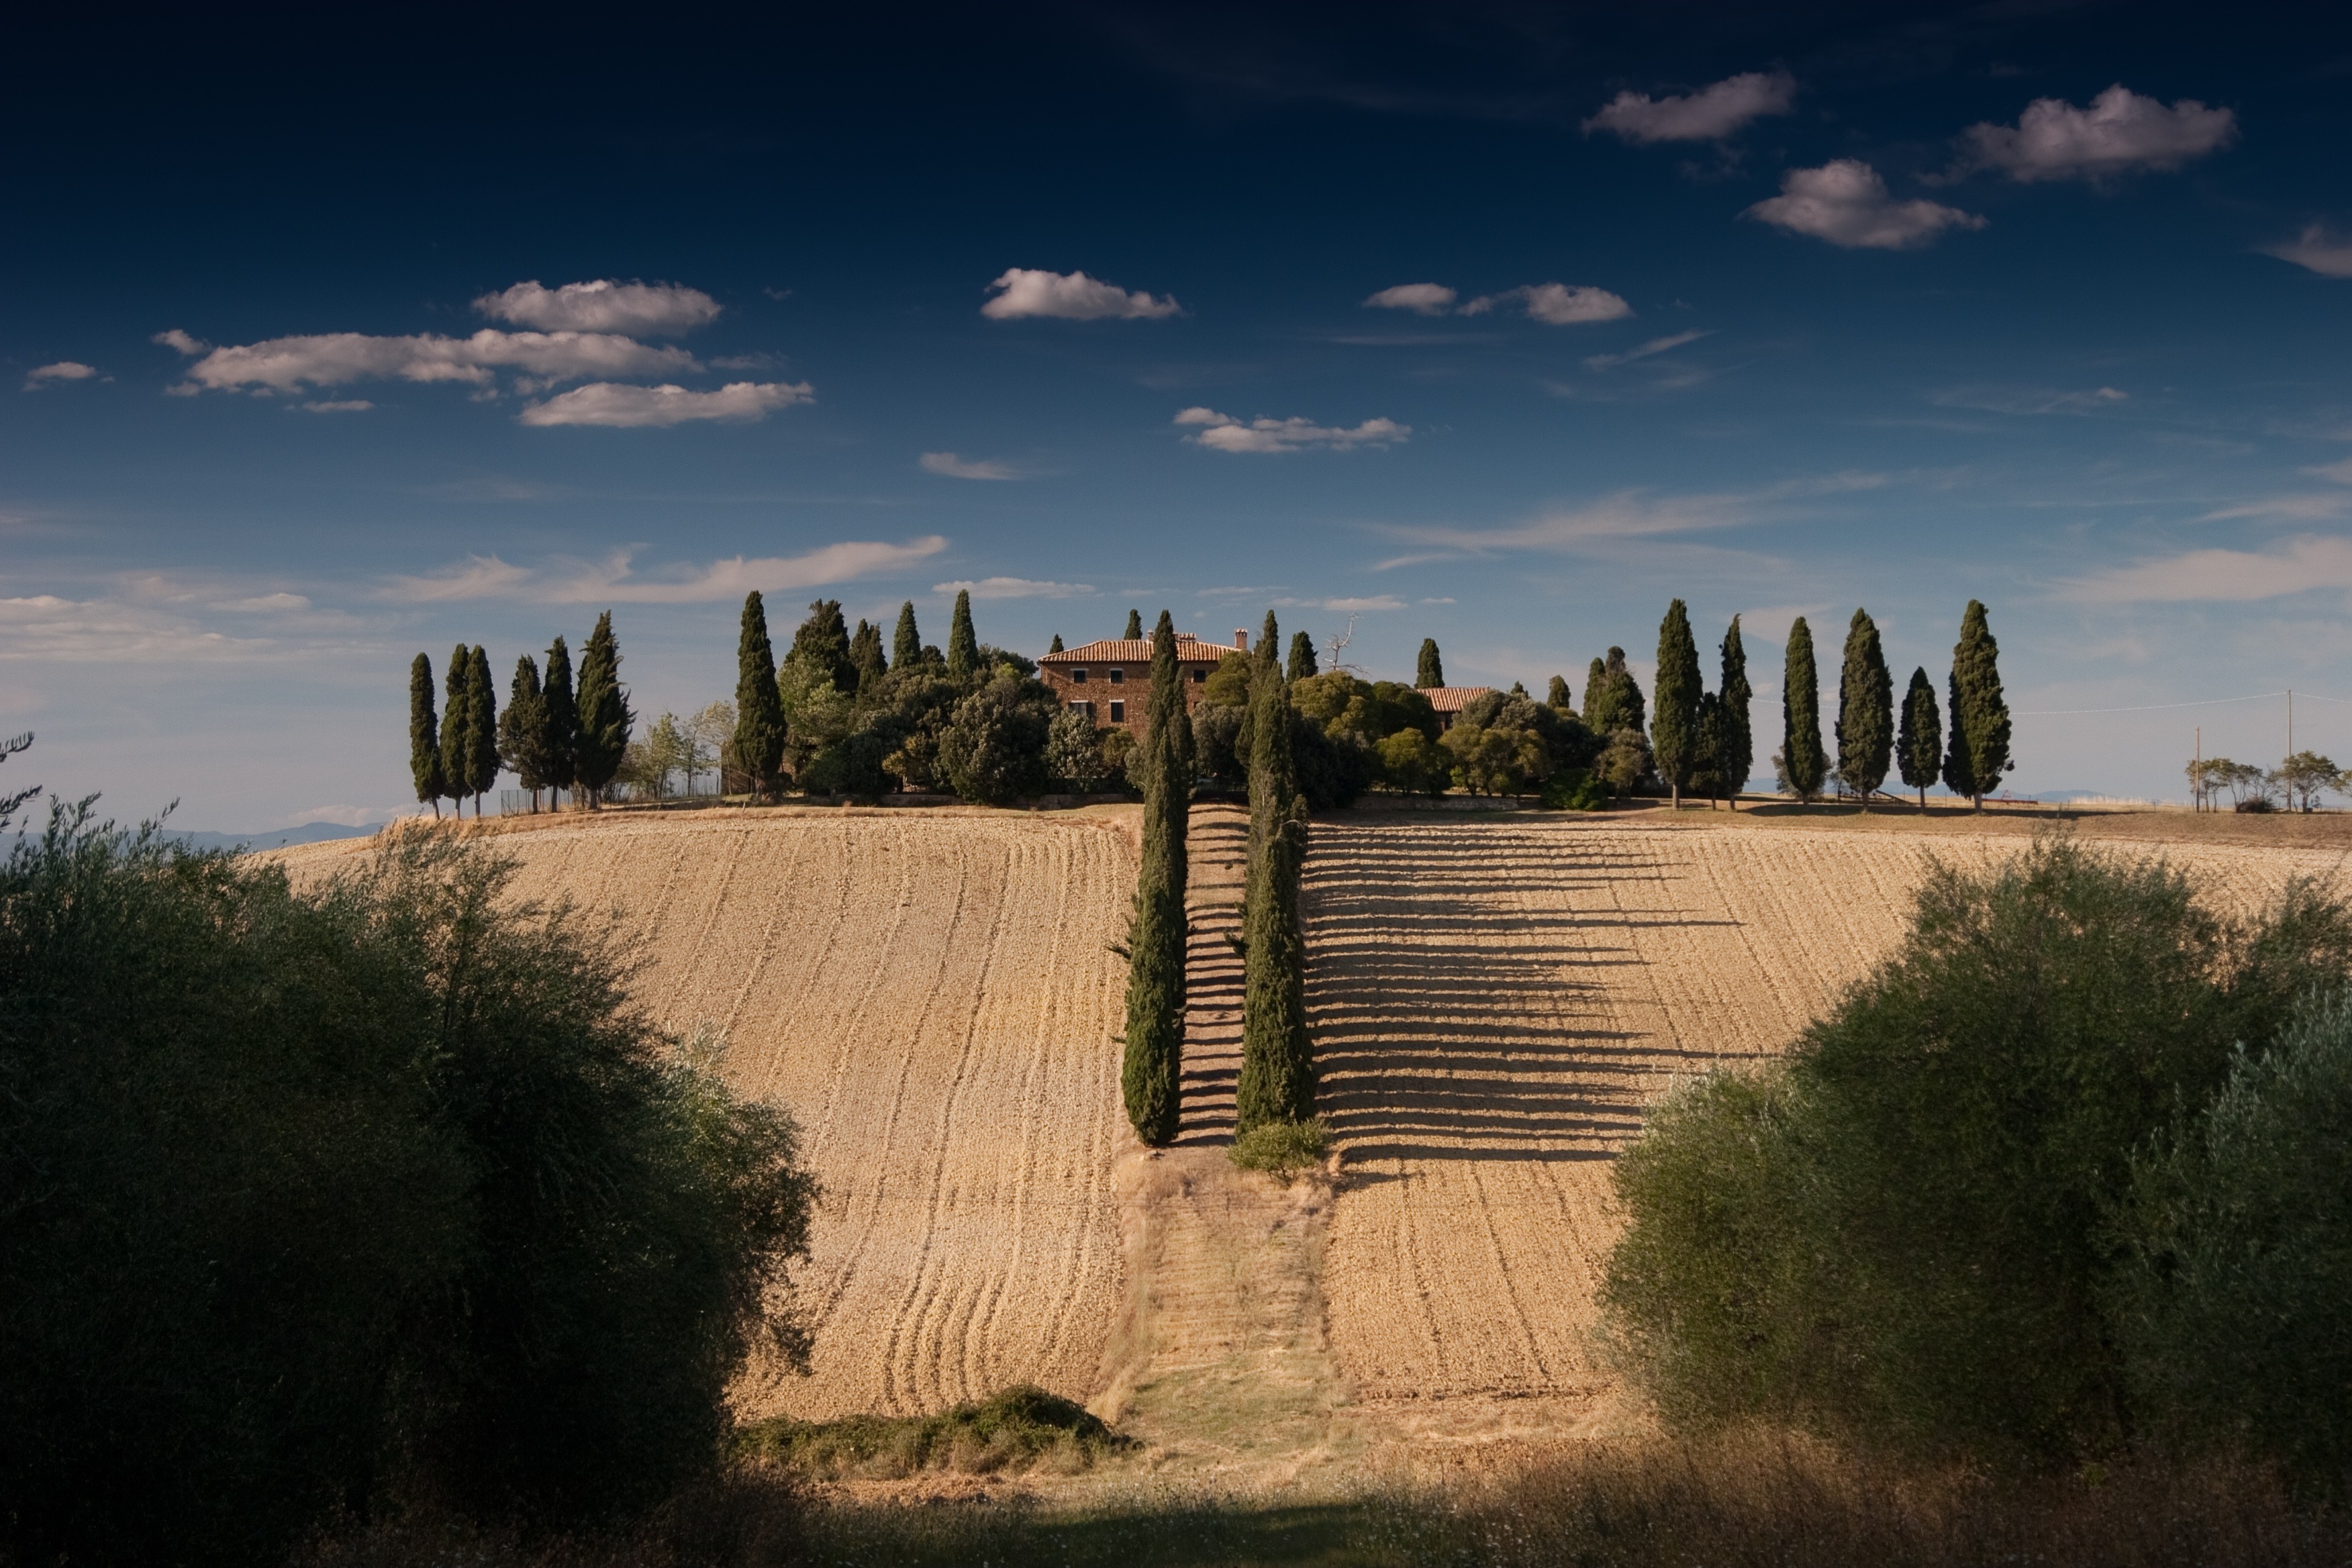
landscape, sea, tree, nature, grass, sand, rock, horizon, cloud, sky, sunset, skyline, hay, countryside, villa, mansion, sunlight, morning, hill, summer, dry, dusk, evening, reflection, blue, farm land, trees, outdoors, clouds, spain, fields, ruins, bushes, rural area, woody plant